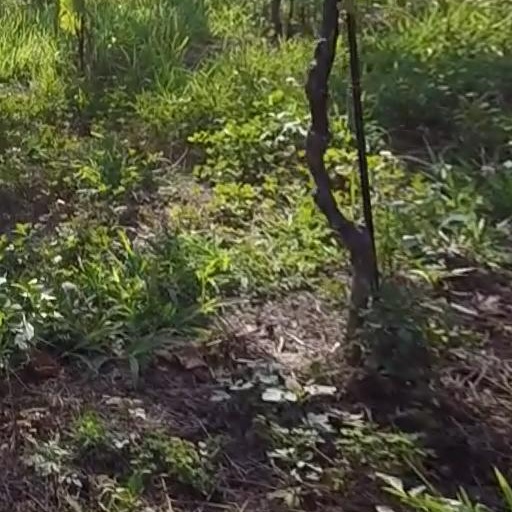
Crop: grape